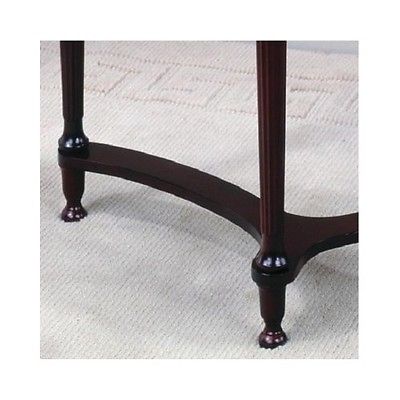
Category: table